Notchview

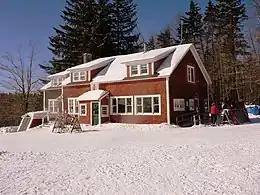
Visitor Center at Notchview

Early 19th century farmers made attempts to cultivate the region, but rocky soils and a short growing season soon forced them to farm elsewhere. By the year 1900, these farms were bought up and became larger private estates. Lt. Col. Arthur D. Budd merged these holdings into the Notch View Farm, which he bequeathed to The Trustees of Reservations in 1965. In 1993, an additional from the Smithers Woodland Preserve were added to the reservation.